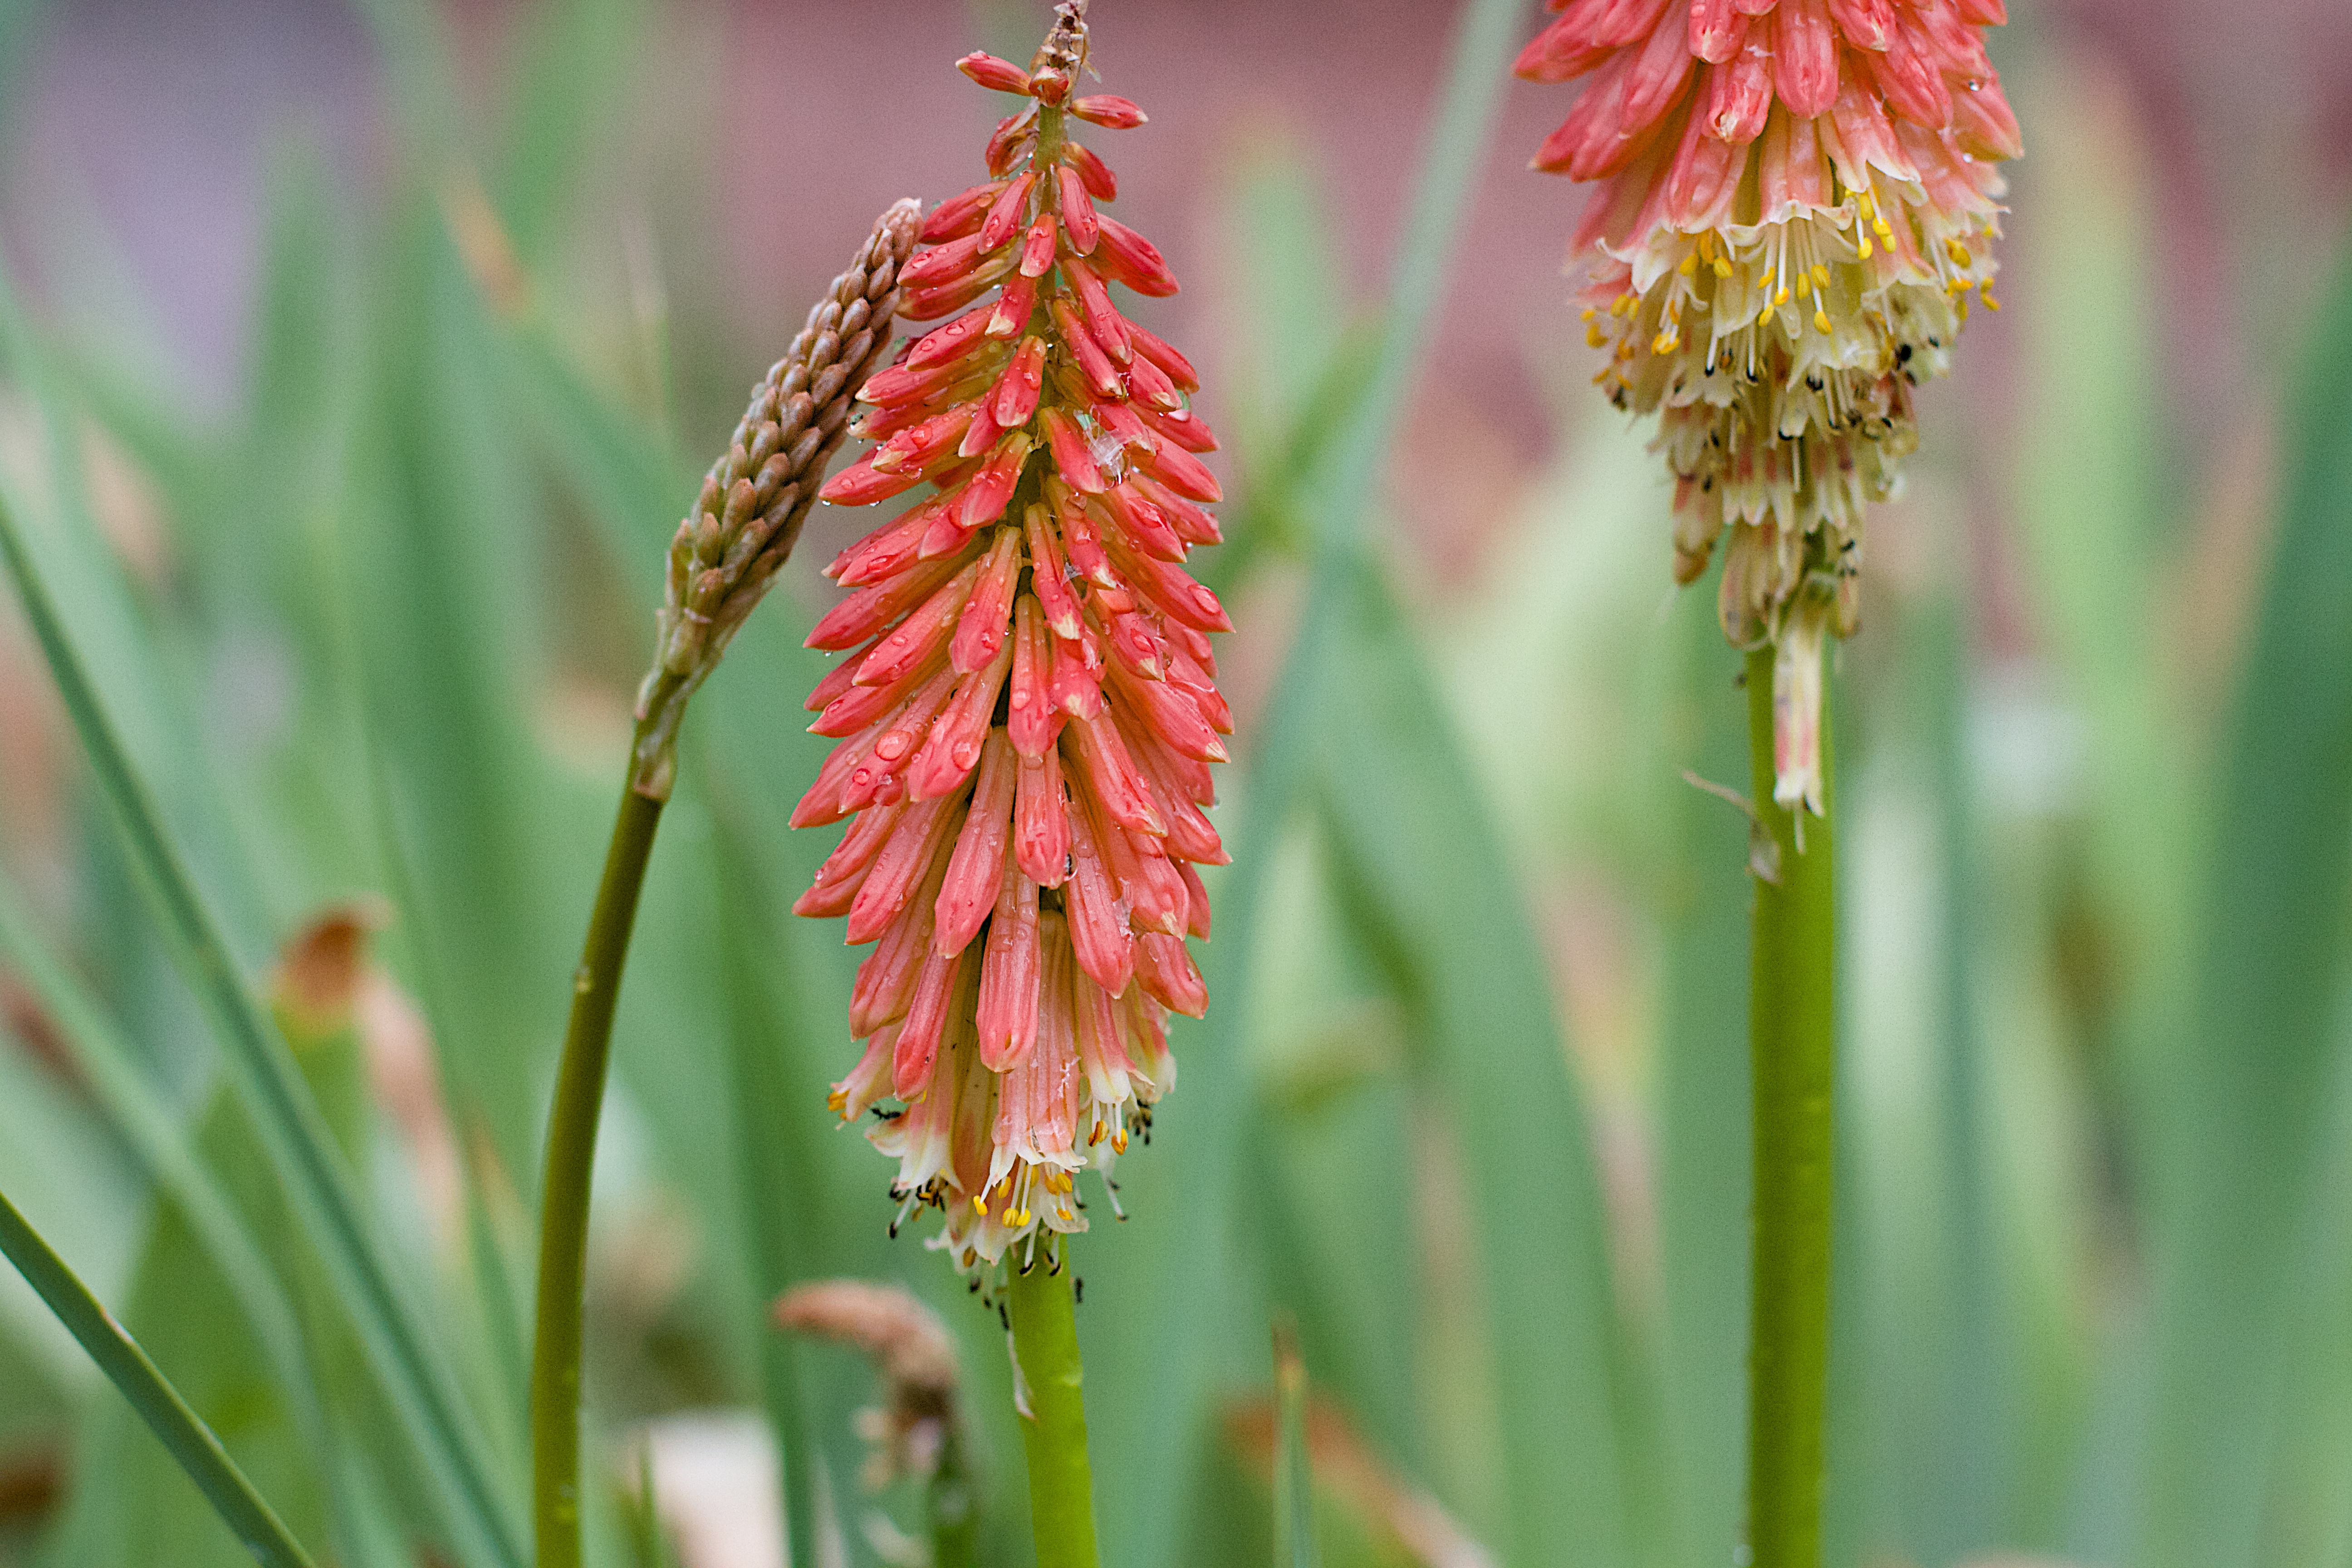
nature, grass, plant, prairie, flower, herb, botany, flora, wildflower, close up, gladiolus, macro photography, xanthorrhoeaceae, flowering plant, crocosmia, torch lily, grass family, plant stem, land plant, castilleja